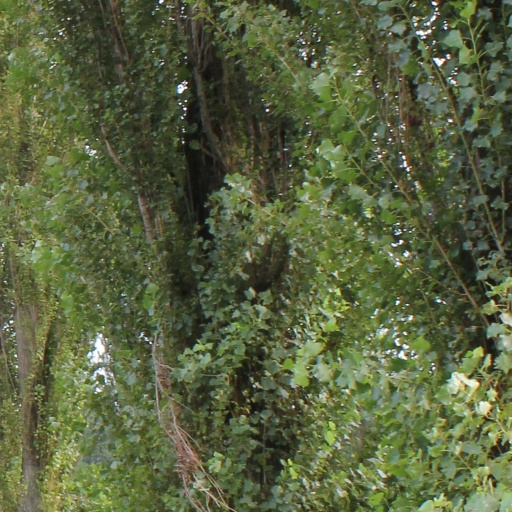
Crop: rice